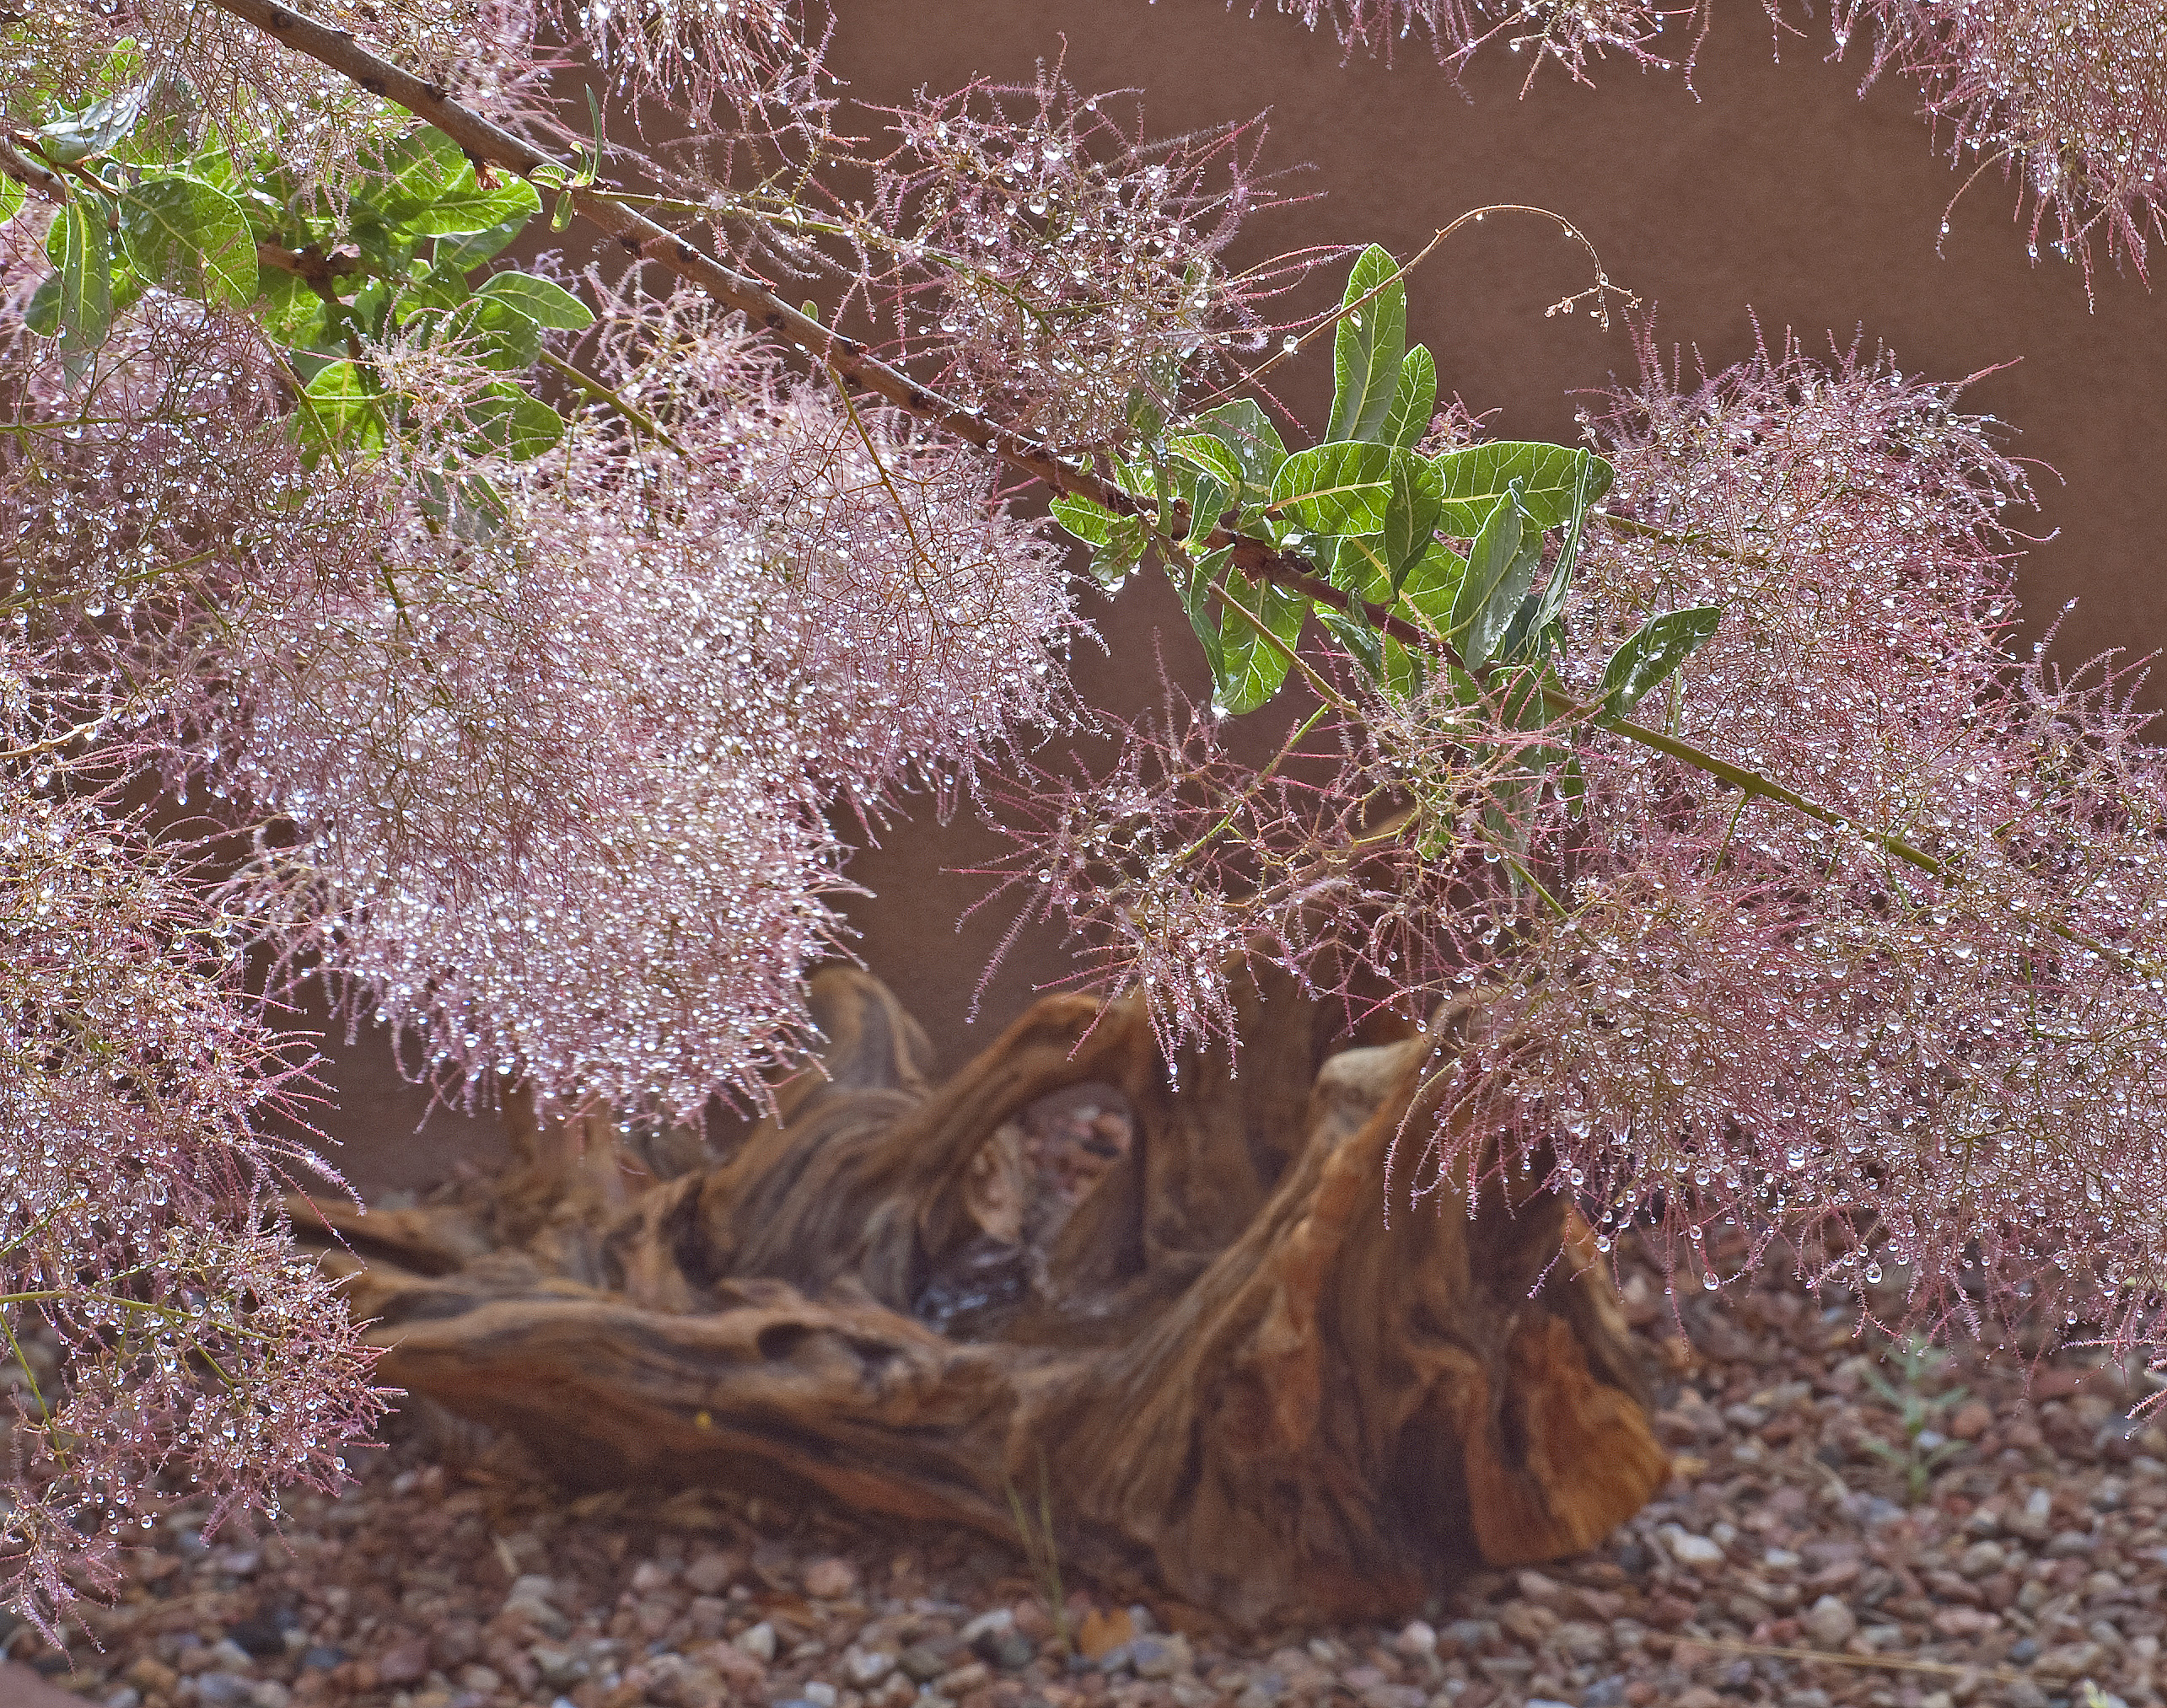
tree, branch, blossom, plant, leaf, flower, spring, produce, autumn, botany, flora, shrub, flowering plant, grass family, woody plant, land plant